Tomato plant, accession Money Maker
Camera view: bottom (45 deg); turntable rotation: 240 degrees
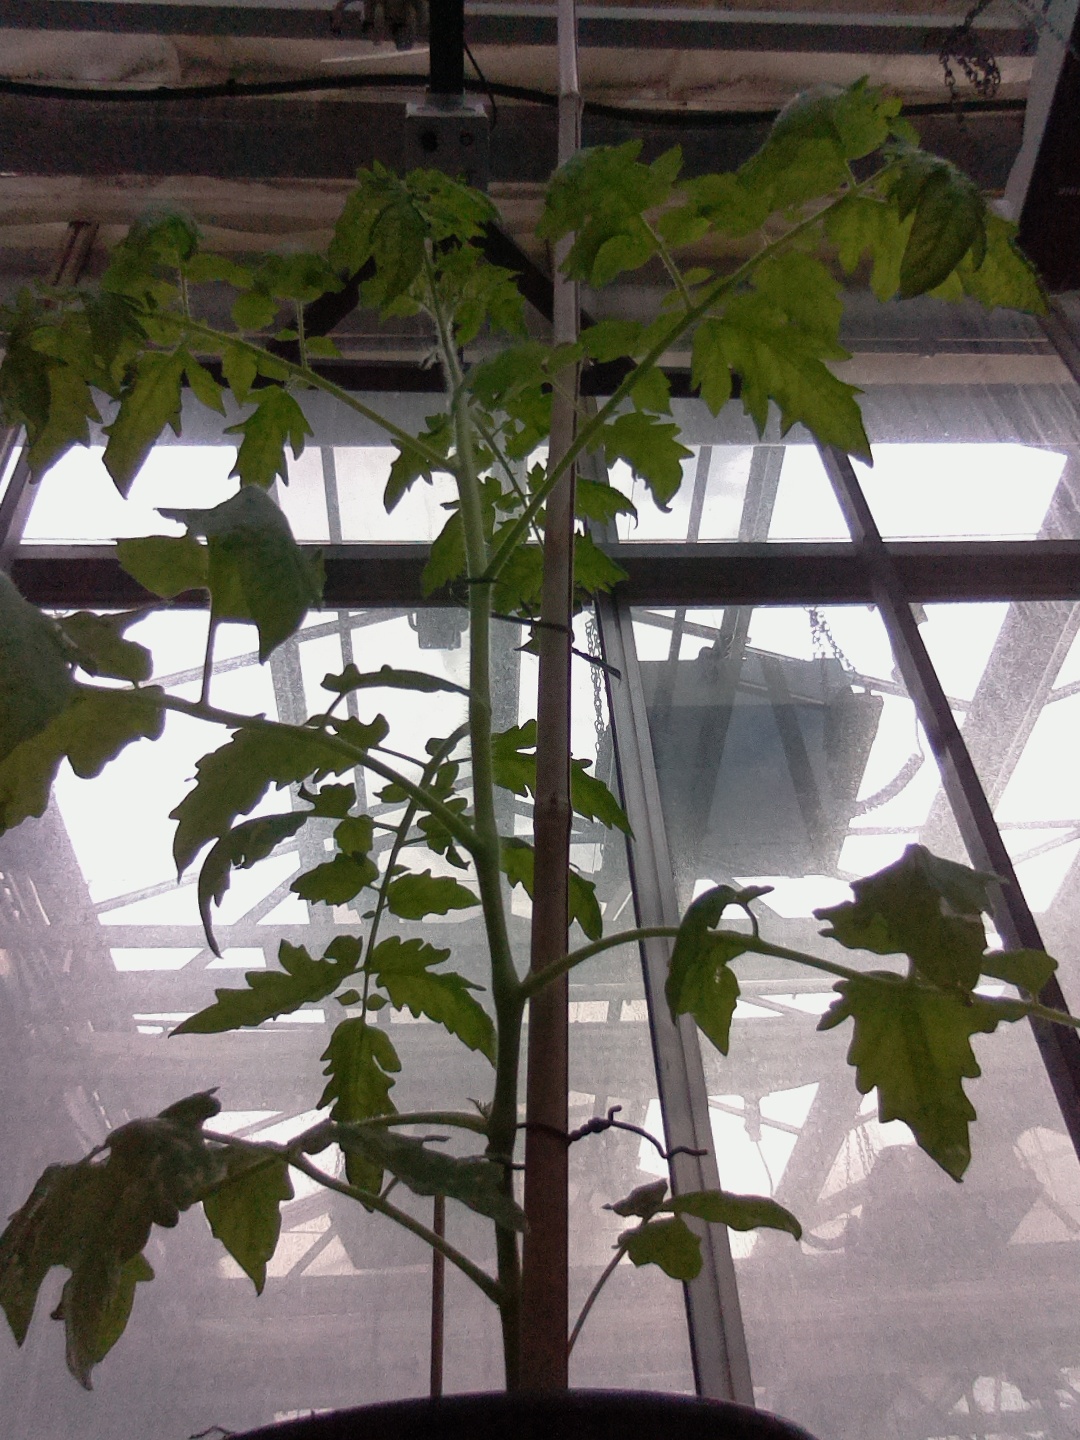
BBCH growth stage 52: 2 inflorescences visible